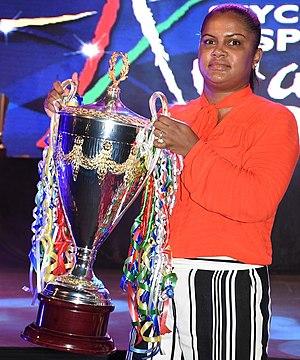
Allisen Camille est une joueuse de badminton seychelloise née le 26 juin 1992 à Victoria.